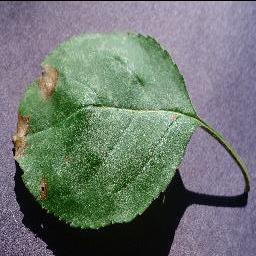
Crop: apple
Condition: black_rot